Nizhal Thedum Nenjangal

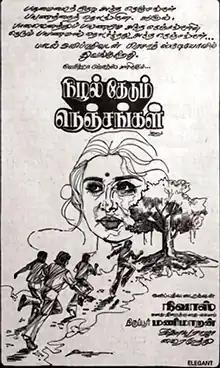
Poster

Nizhal Thedum Nenjangal is a 1982 Indian Tamil-language film directed and photographed by P. S. Nivas. The film stars Rajeev, Vijayashanti and Vadivukkarasi. It was released on 14 November 1982.